Rochelle Adonis

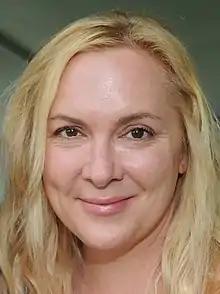
Adonis at the 2018 Canadian Film Centre Garden Party

Rochelle Adonis is a Canadian Australian pastry chef, restaurateur, and television personality. She appeared as a celebrity judge on the first two seasons of "The Great Canadian Baking Show" alongside French-born Canadian chef Bruno Feldeisen.